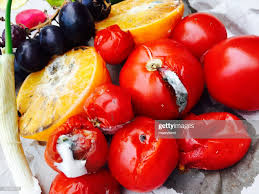
Waste category: biological